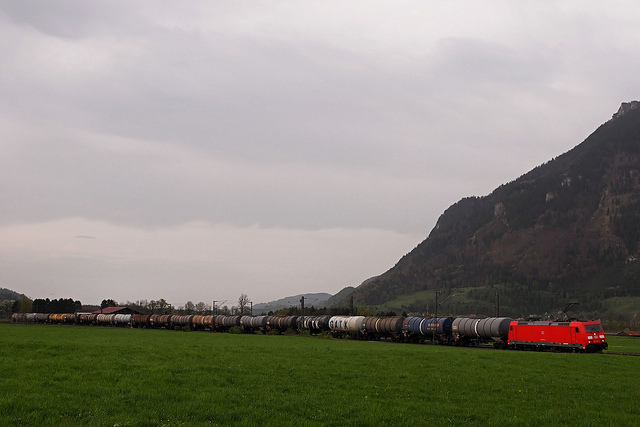
The train engine with a long string of cars proceeds down the track by the verdant meadow.

A train is going through the pretty country side.

A large green field with a train traveling down the tracks near the field.

A train with a red engine and several cars moving through the country side.

A long train driving past a tall mountain.